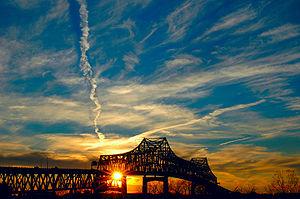
Le Horace Wilkinson Bridge est un pont cantilever permettant à l’Interstate 10 de franchir le fleuve Mississippi, de Port Allen, Paroisse de Bâton-Rouge Ouest à Bâton-Rouge, en Louisiane.